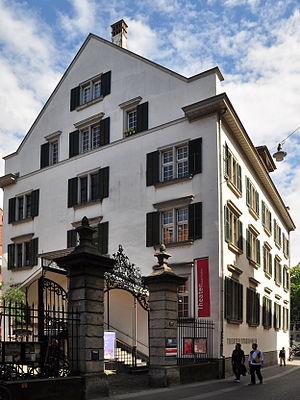
Haus zum Sonnenhof, Archives sociales suisses &amp
Les Archives sociales suisses sont une association regroupant un dépôt d'archives, une bibliothèque spécialisée et un centre de documentation, centrée sur les mouvements sociaux et créée en 1906 à Zurich.